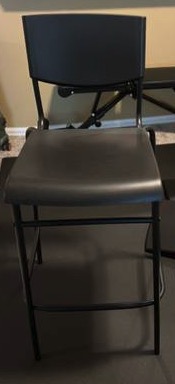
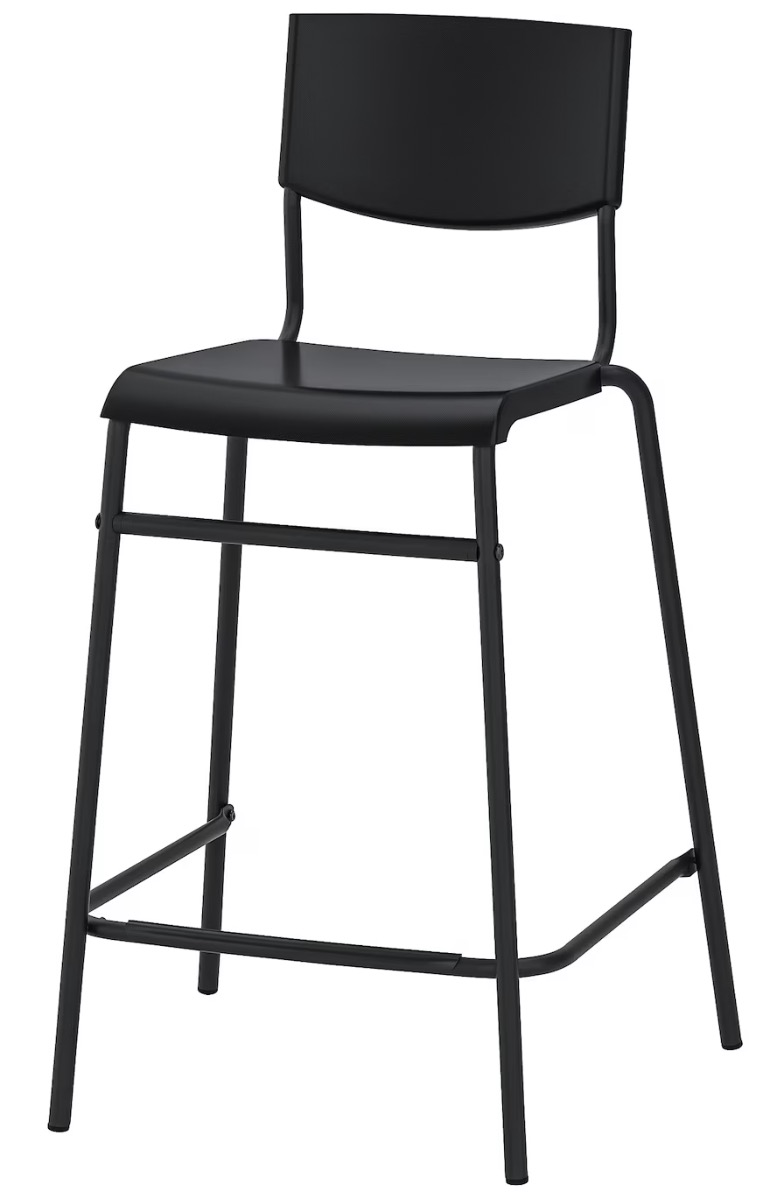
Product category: stool
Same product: yes